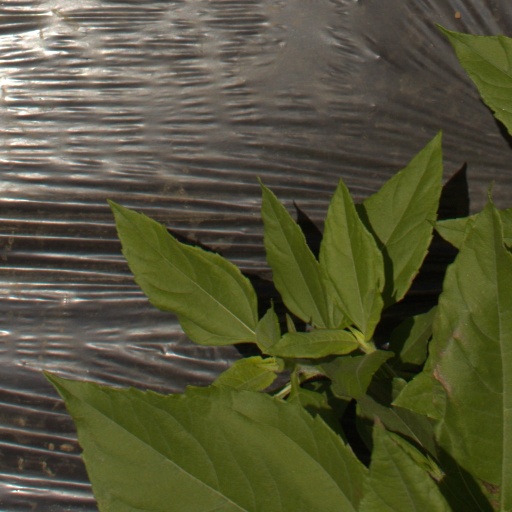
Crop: Jerusalem artichoke